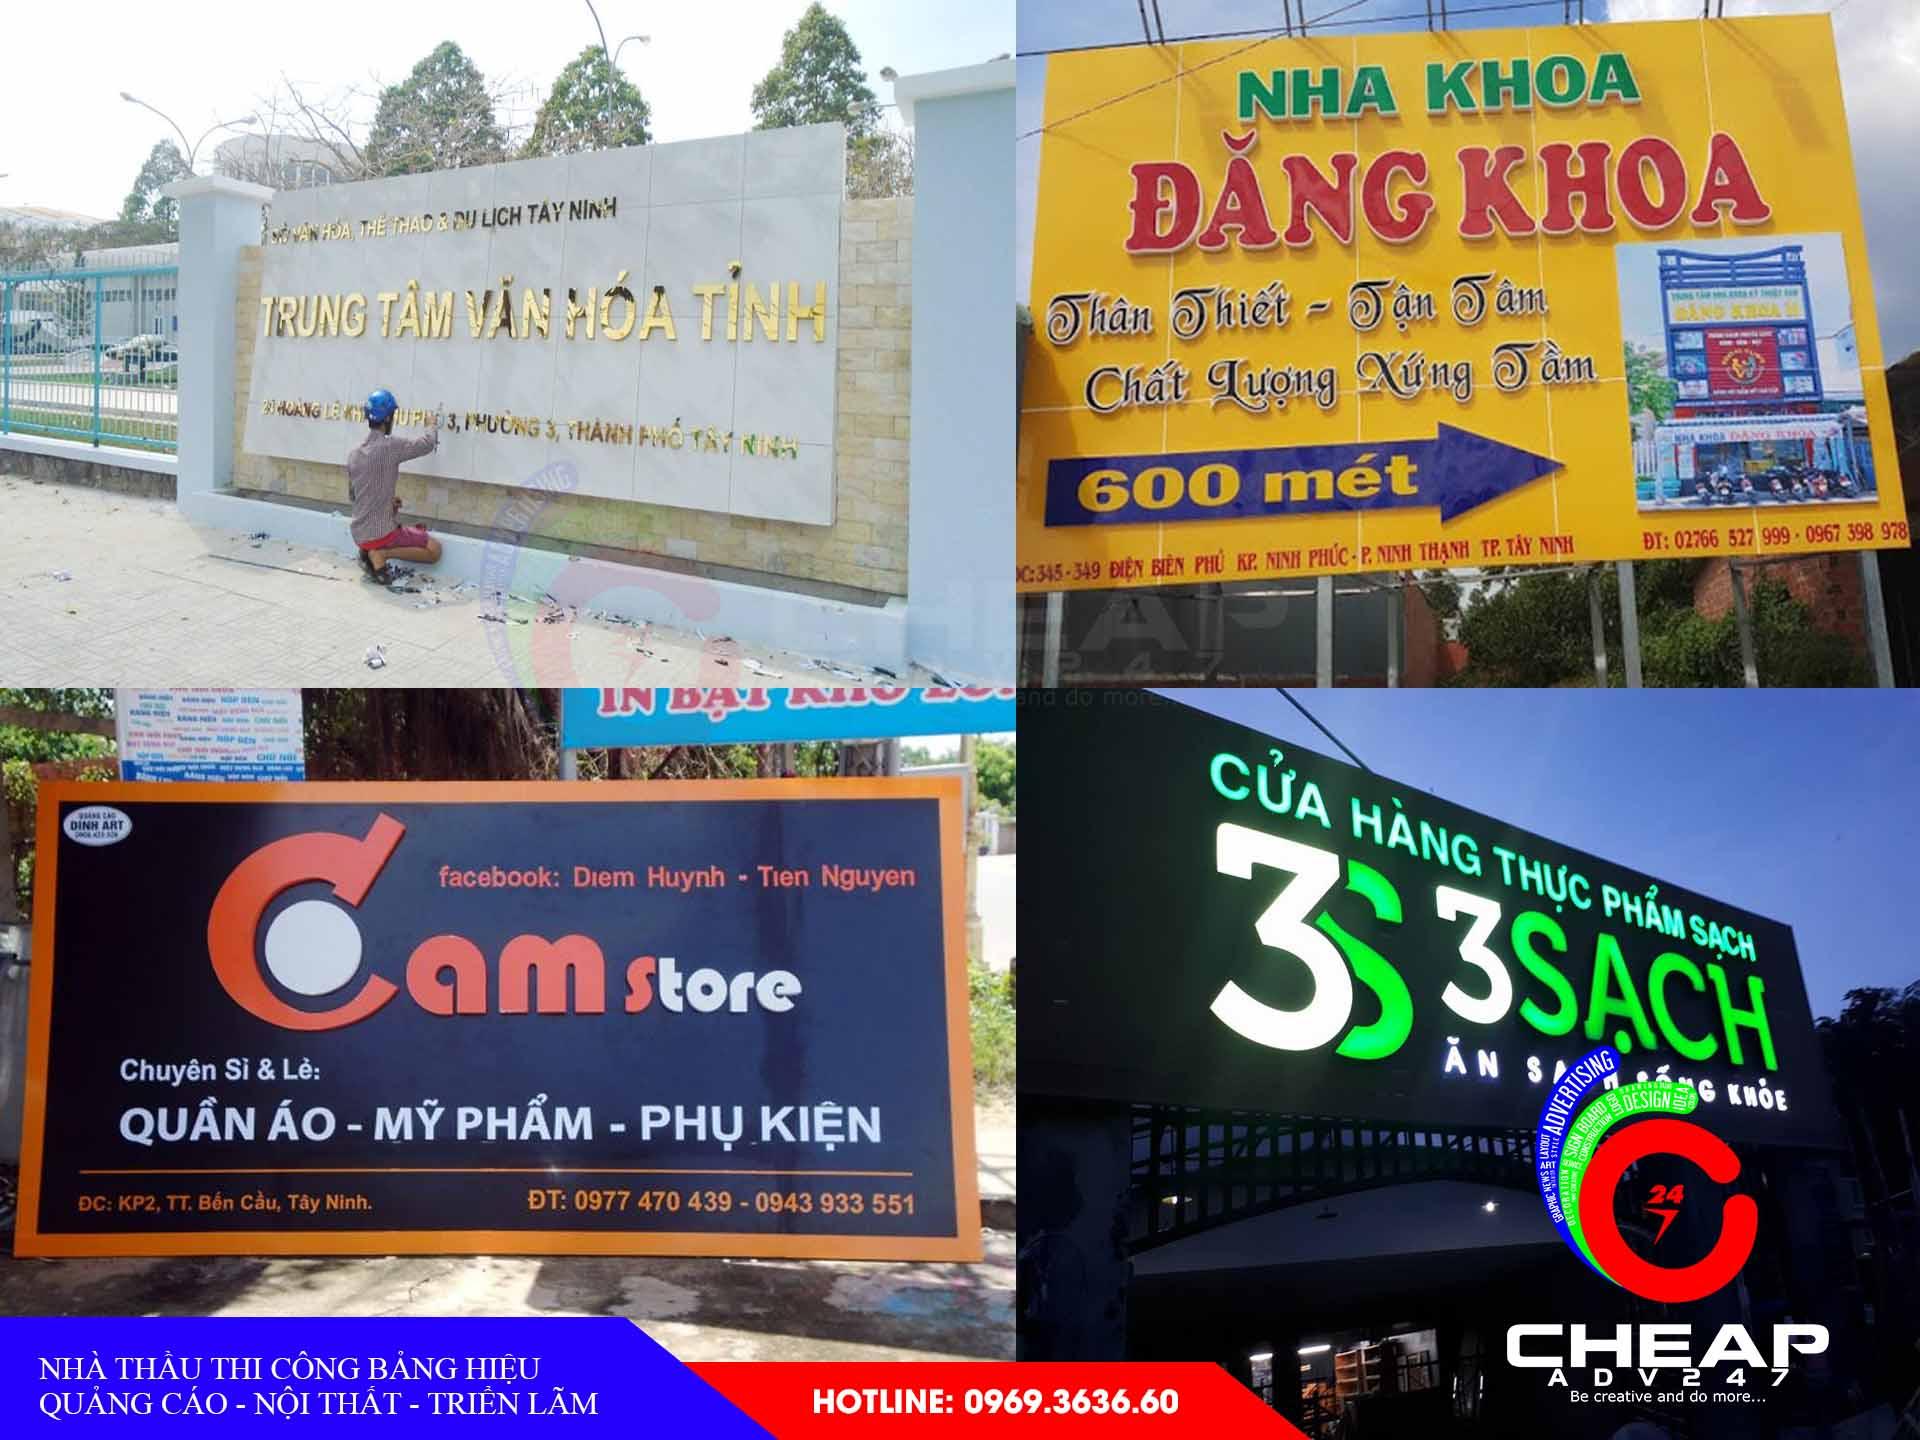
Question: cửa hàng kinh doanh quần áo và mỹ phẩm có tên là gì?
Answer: cửa hàng kinh doanh quần áo và mỹ phẩm có tên là cam store